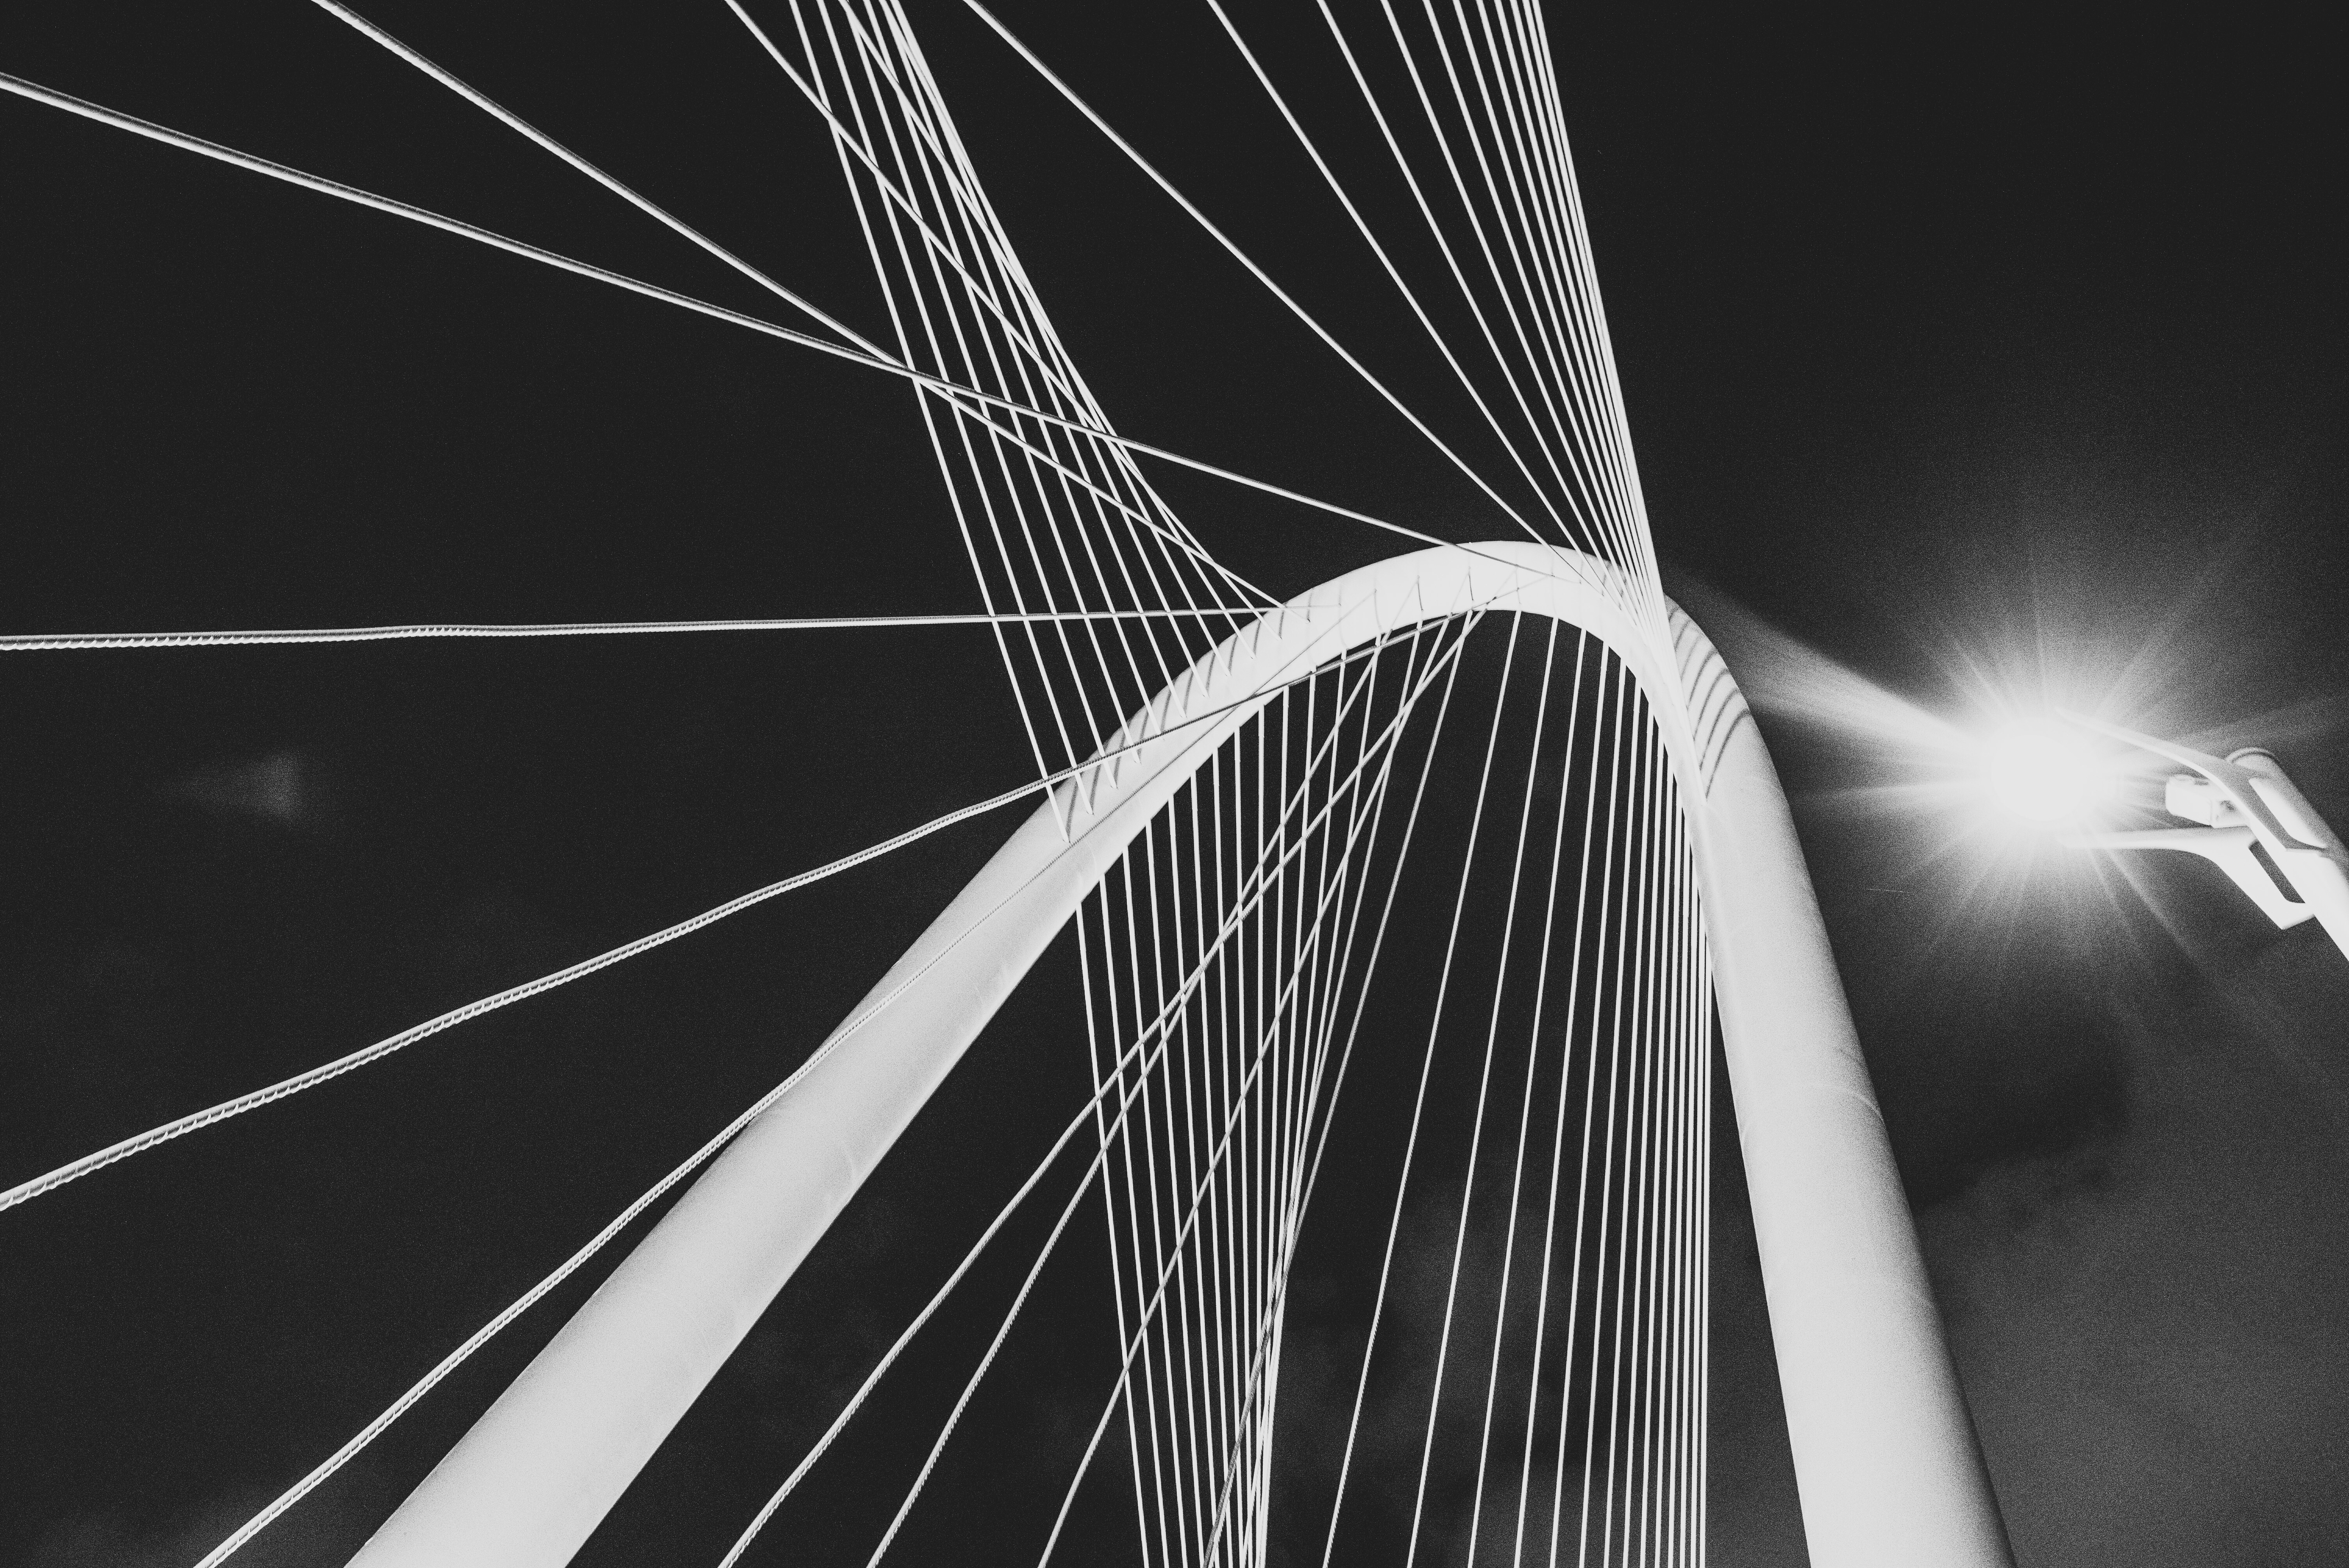
wing, light, black and white, architecture, structure, white, bridge, night, photography, sunlight, crossing, skyscraper, steel, suspension bridge, construction, line, lantern, pillar, landmark, darkness, black, monochrome, modern, pylon, engineering, design, infrastructure, symmetry, new, cables, contemporary, shape, monochrome photography